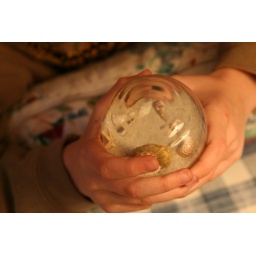
Beach in a glass ball